Ballantynes

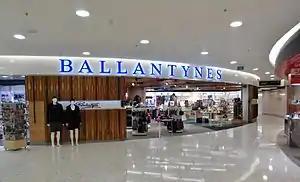
Ballantynes Christchurch International Airport

Not including The Pantry gourmet food department in Christchurch, Ballantynes operates three food outlets. The Tearooms are found on the lower ground floor of the Christchurch store. Kin Bistro and Winebar is on the ground floor and JB's Café is located at the Timaru branch.